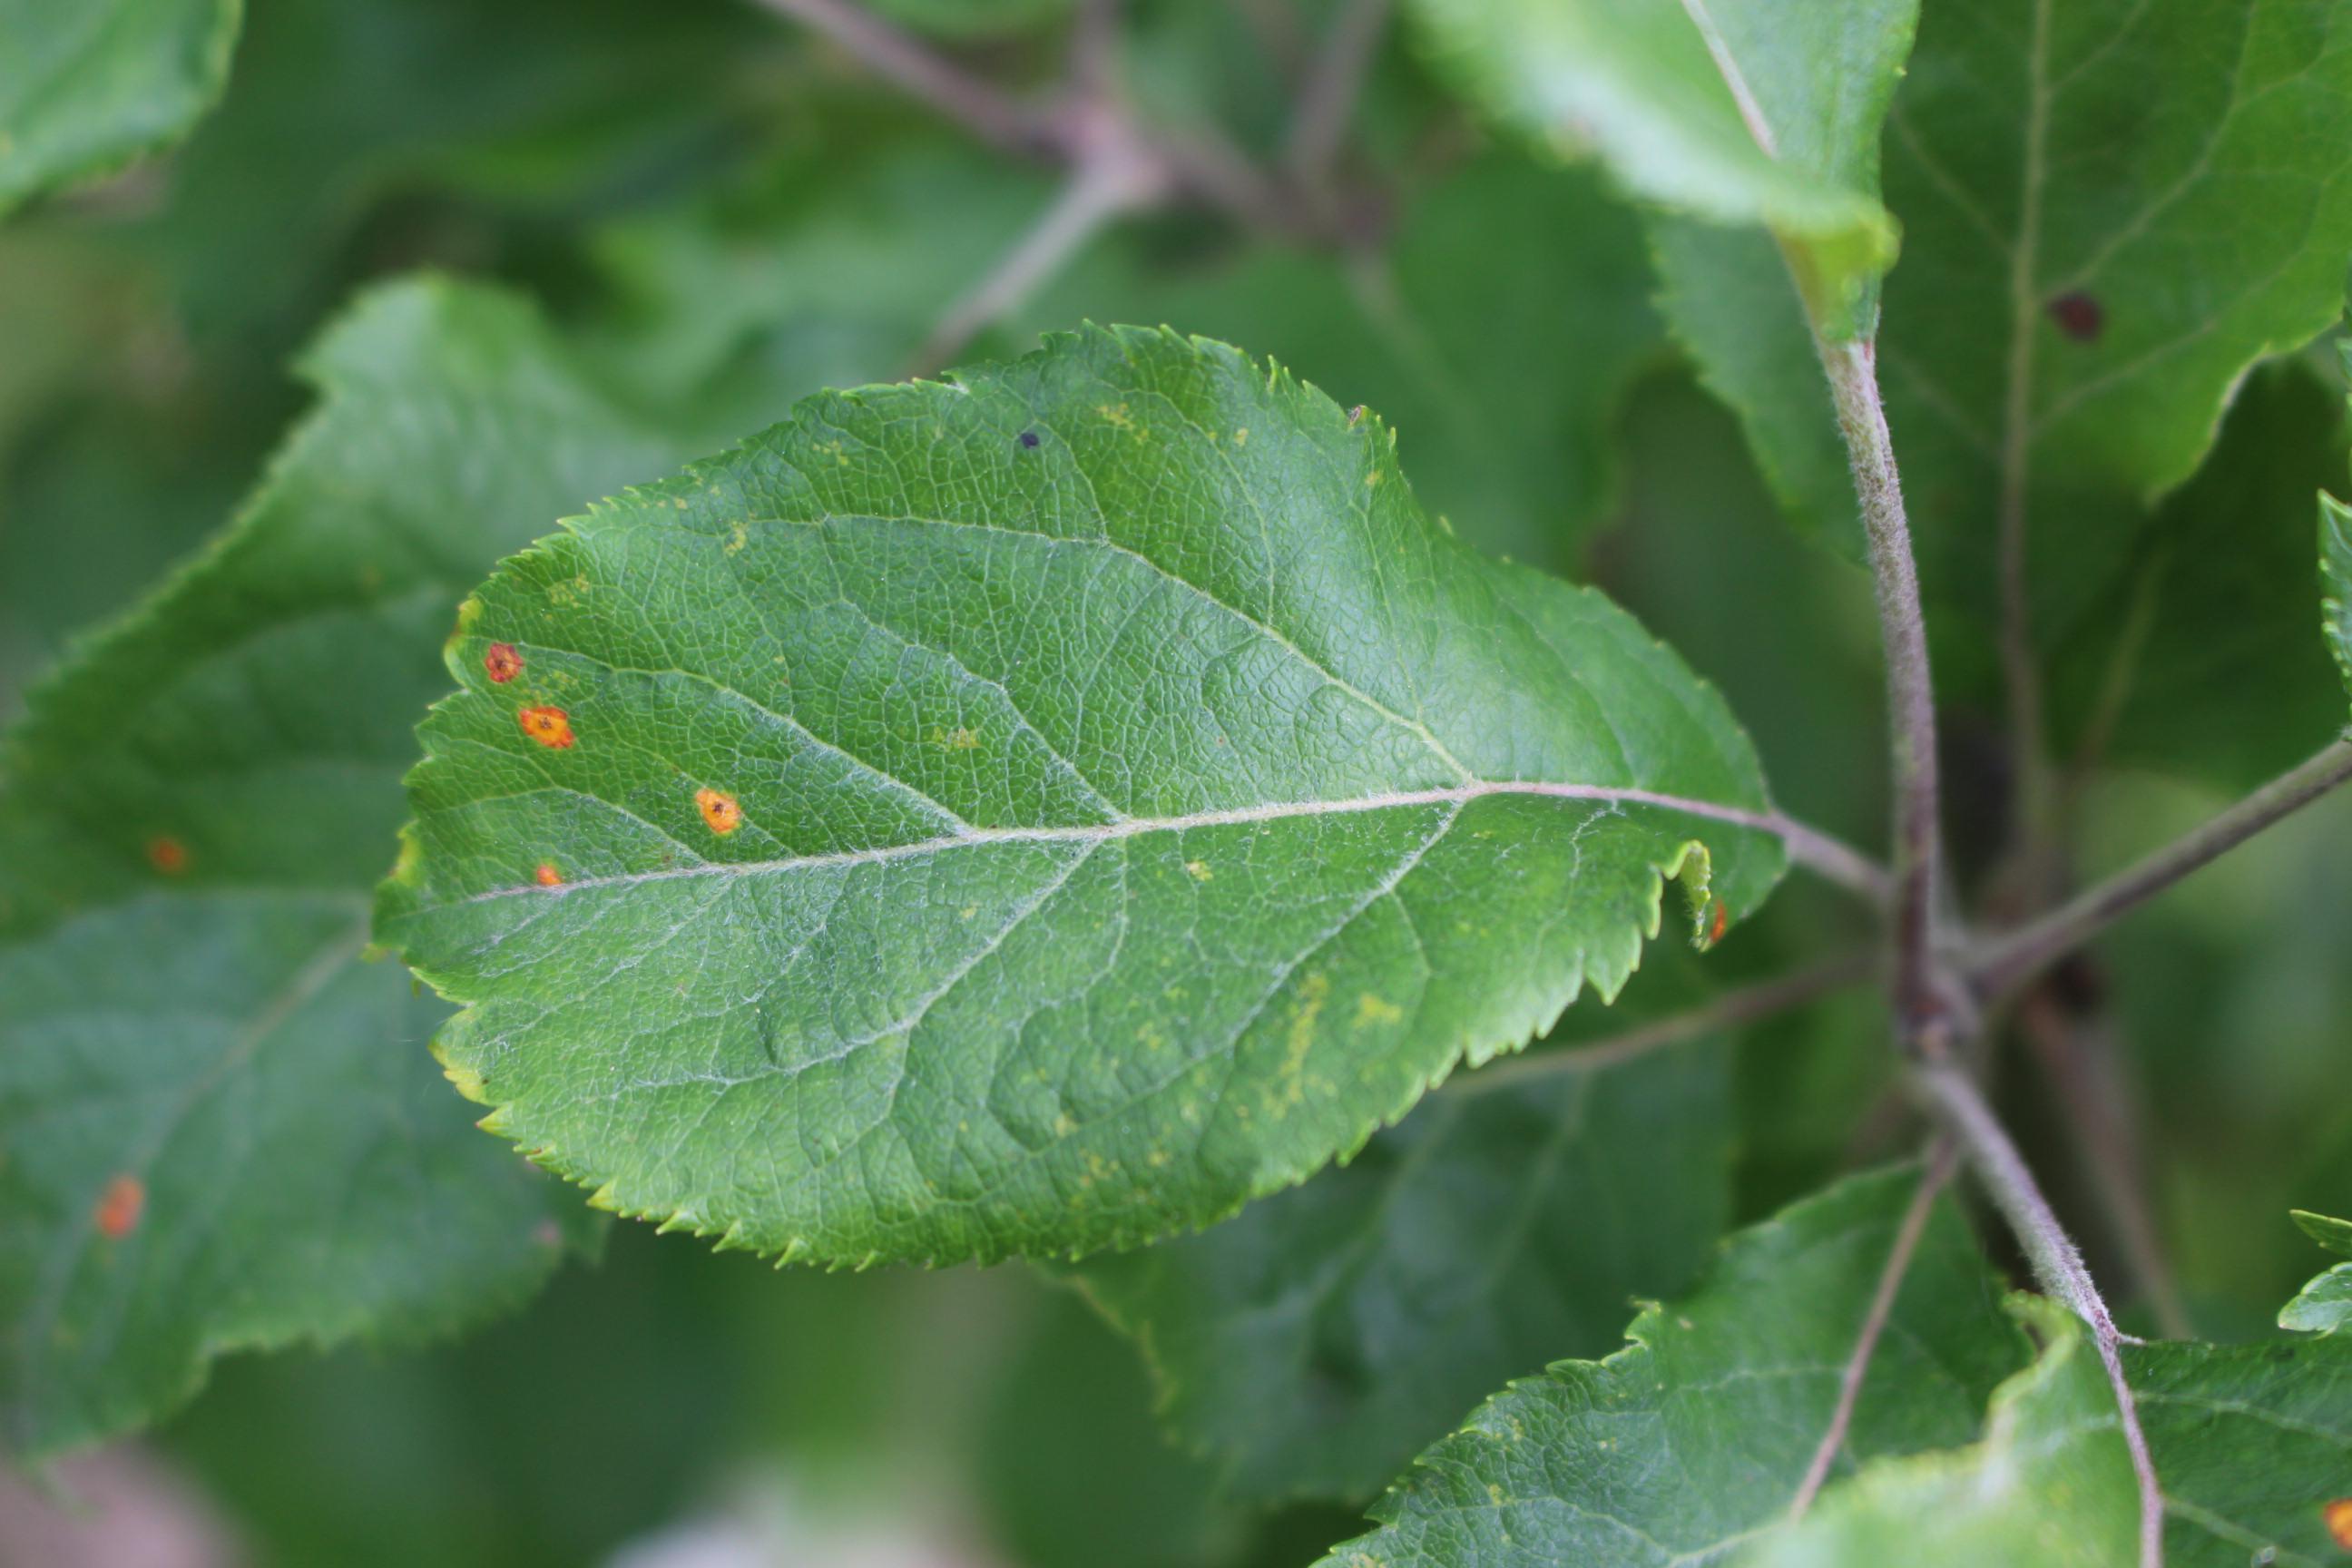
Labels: rust